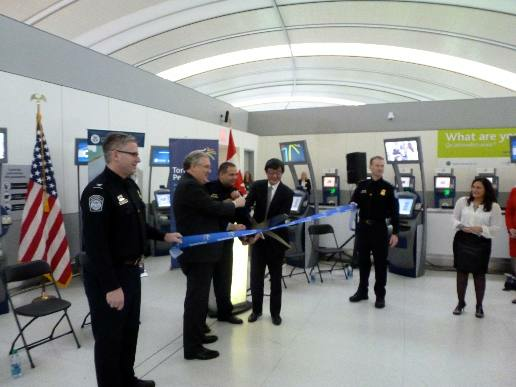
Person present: Yes